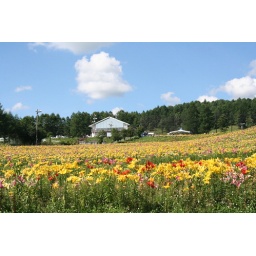
The sky was a sea of blue apart from the occasional cloud on a sunny and hot day in summer.